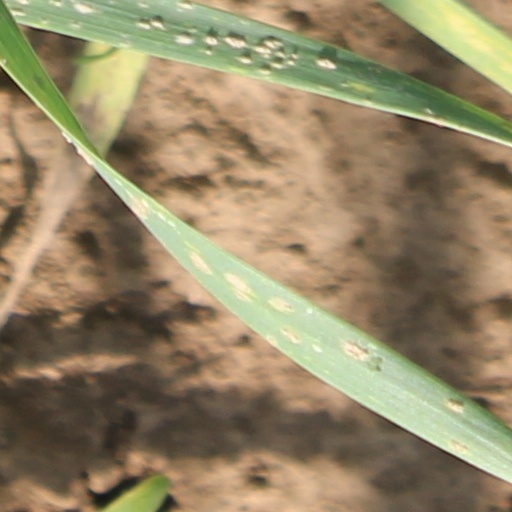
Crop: wheat